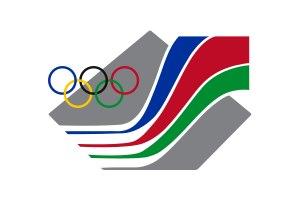
Le drapeau de l'Afrique du Sud est l'emblème national de la République d'Afrique du Sud. Le drapeau actuel est en vigueur depuis le 27 avril 1994, date des premières élections nationales non raciales que connaît alors ce pays en 342 années d'histoire et en 84 ans de démocratie parlementaire. Image d'un État-nation reconstitué, il marque la fin de la symbolique blanche en Afrique du Sud et l'avènement d'une Afrique du Sud mélangée.